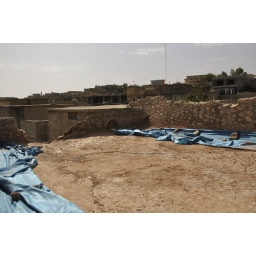
Built-up mud roof on an Ottoman period house in Koya, now being used as an art gallery.